Bruno Araújo

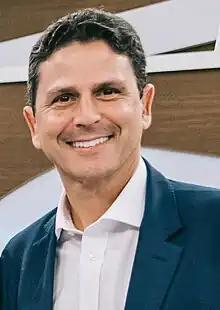

Bruno Cavalcanti de Araújo (born 15 March 1972 in Recife) is a Brazilian lawyer and politician, filiated to the Brazilian Social Democracy Party (PSDB). Was discharged from his third term as federal deputy for the state of Pernambuco to assume the Ministry of Cities, appointed by the then acting president Michel Temer.